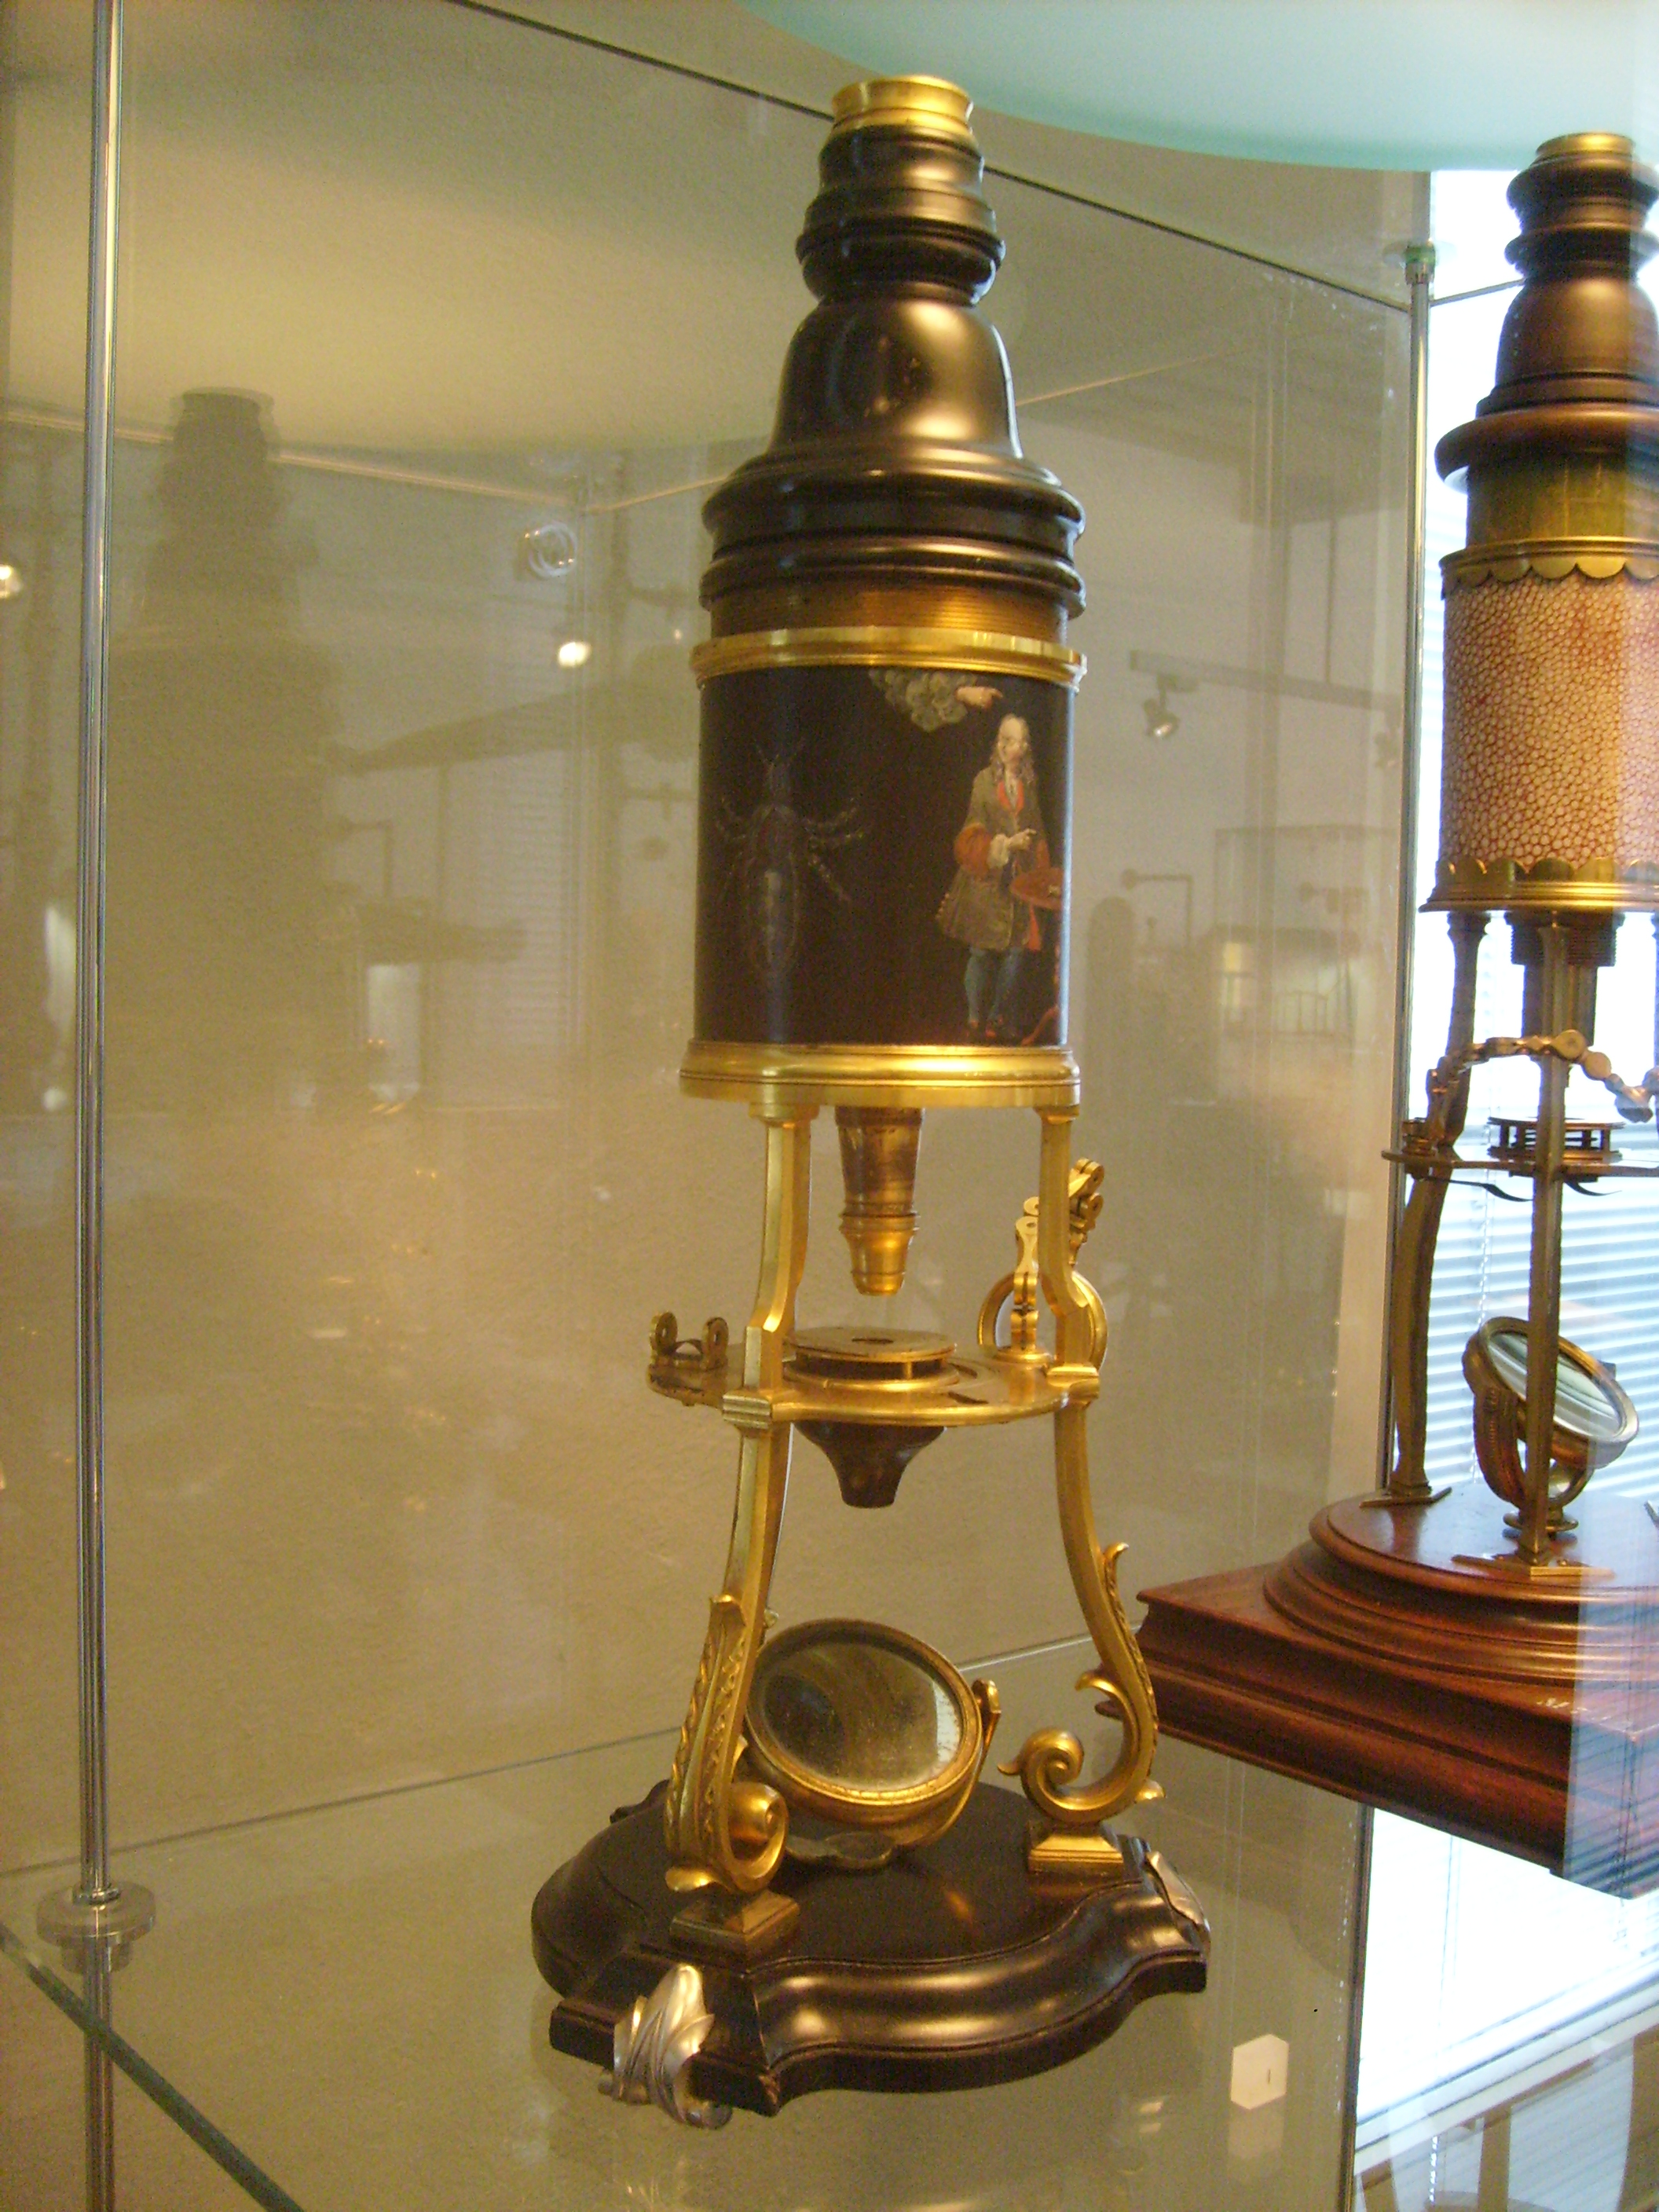
Gerrit Cramer, around 1750, Groningen 7083, Museum Boerhaave, Leiden
Specialty: lab-equipment
Image credit: tacowitte from Holland